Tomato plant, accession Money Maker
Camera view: horizontal (90 deg, fisheye); turntable rotation: 180 degrees
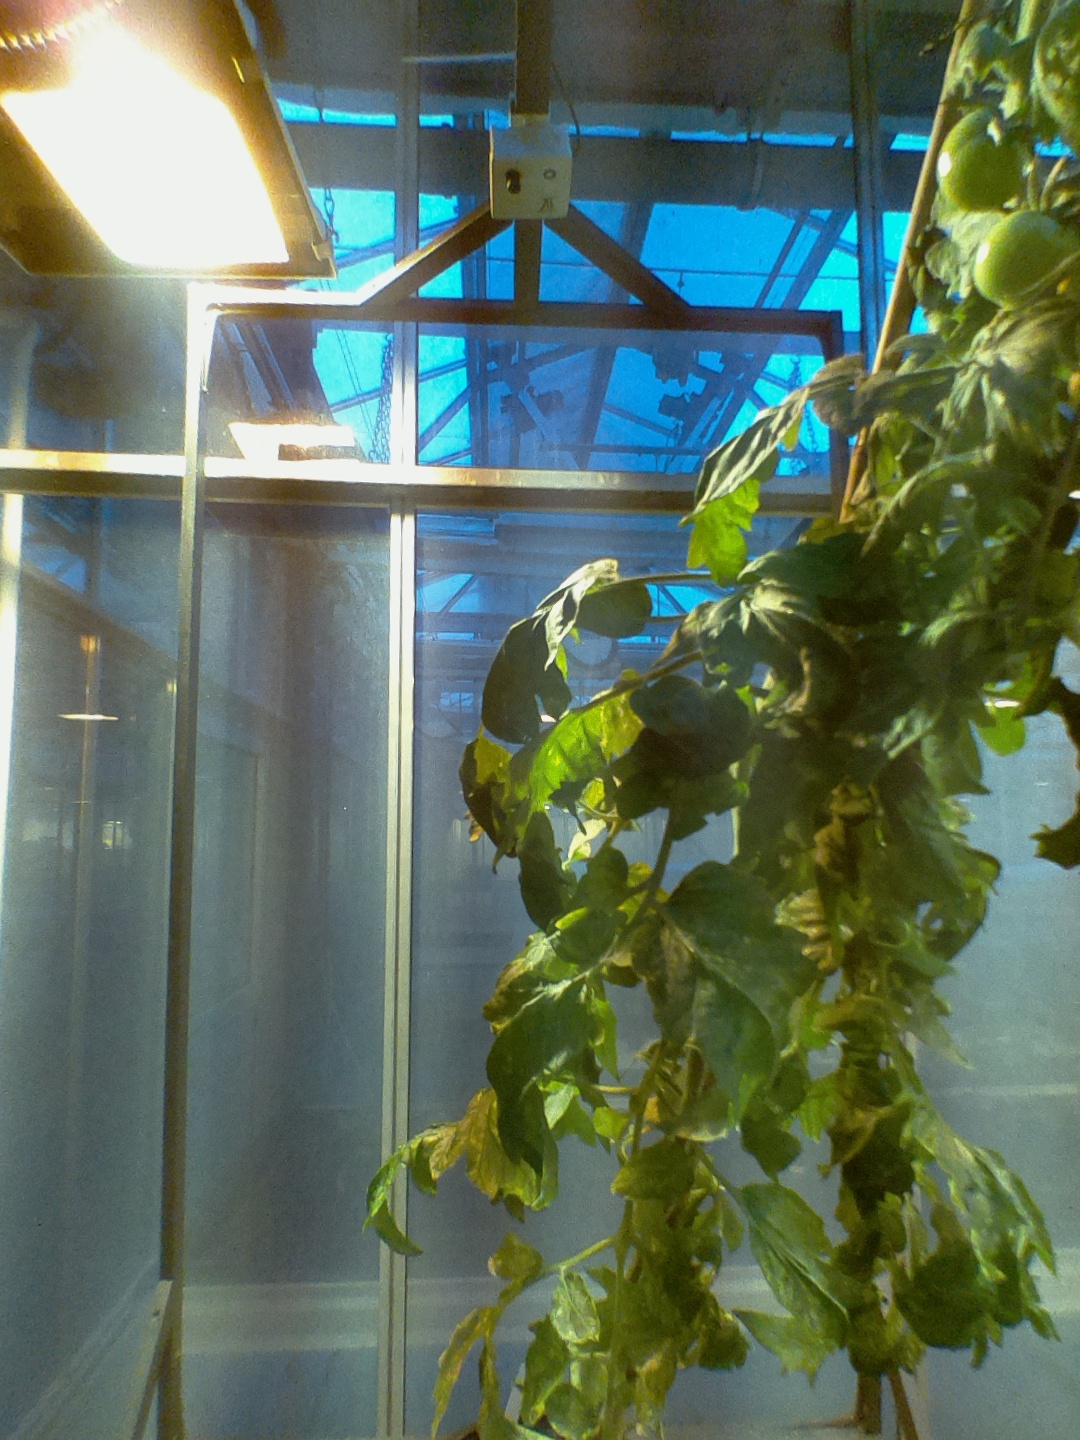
BBCH growth stage 74: 40%-50% of final fruit size